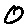
Label: 0